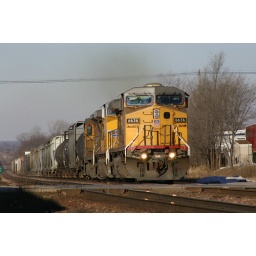
Eastbound UP merchandise train with AC4400CW 6636 crossing highway #21 in Belle Plaine, IA, on 2-18-2005.